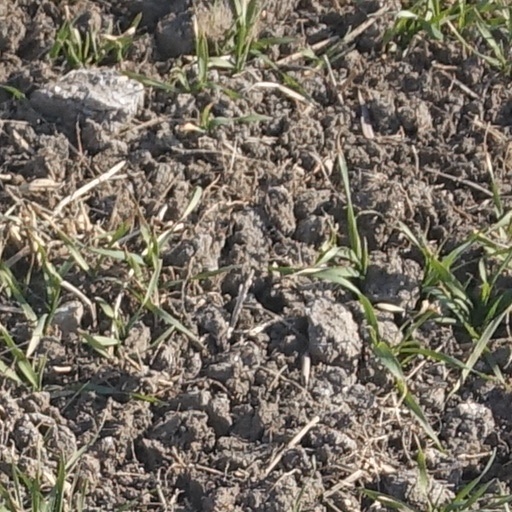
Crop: wheat